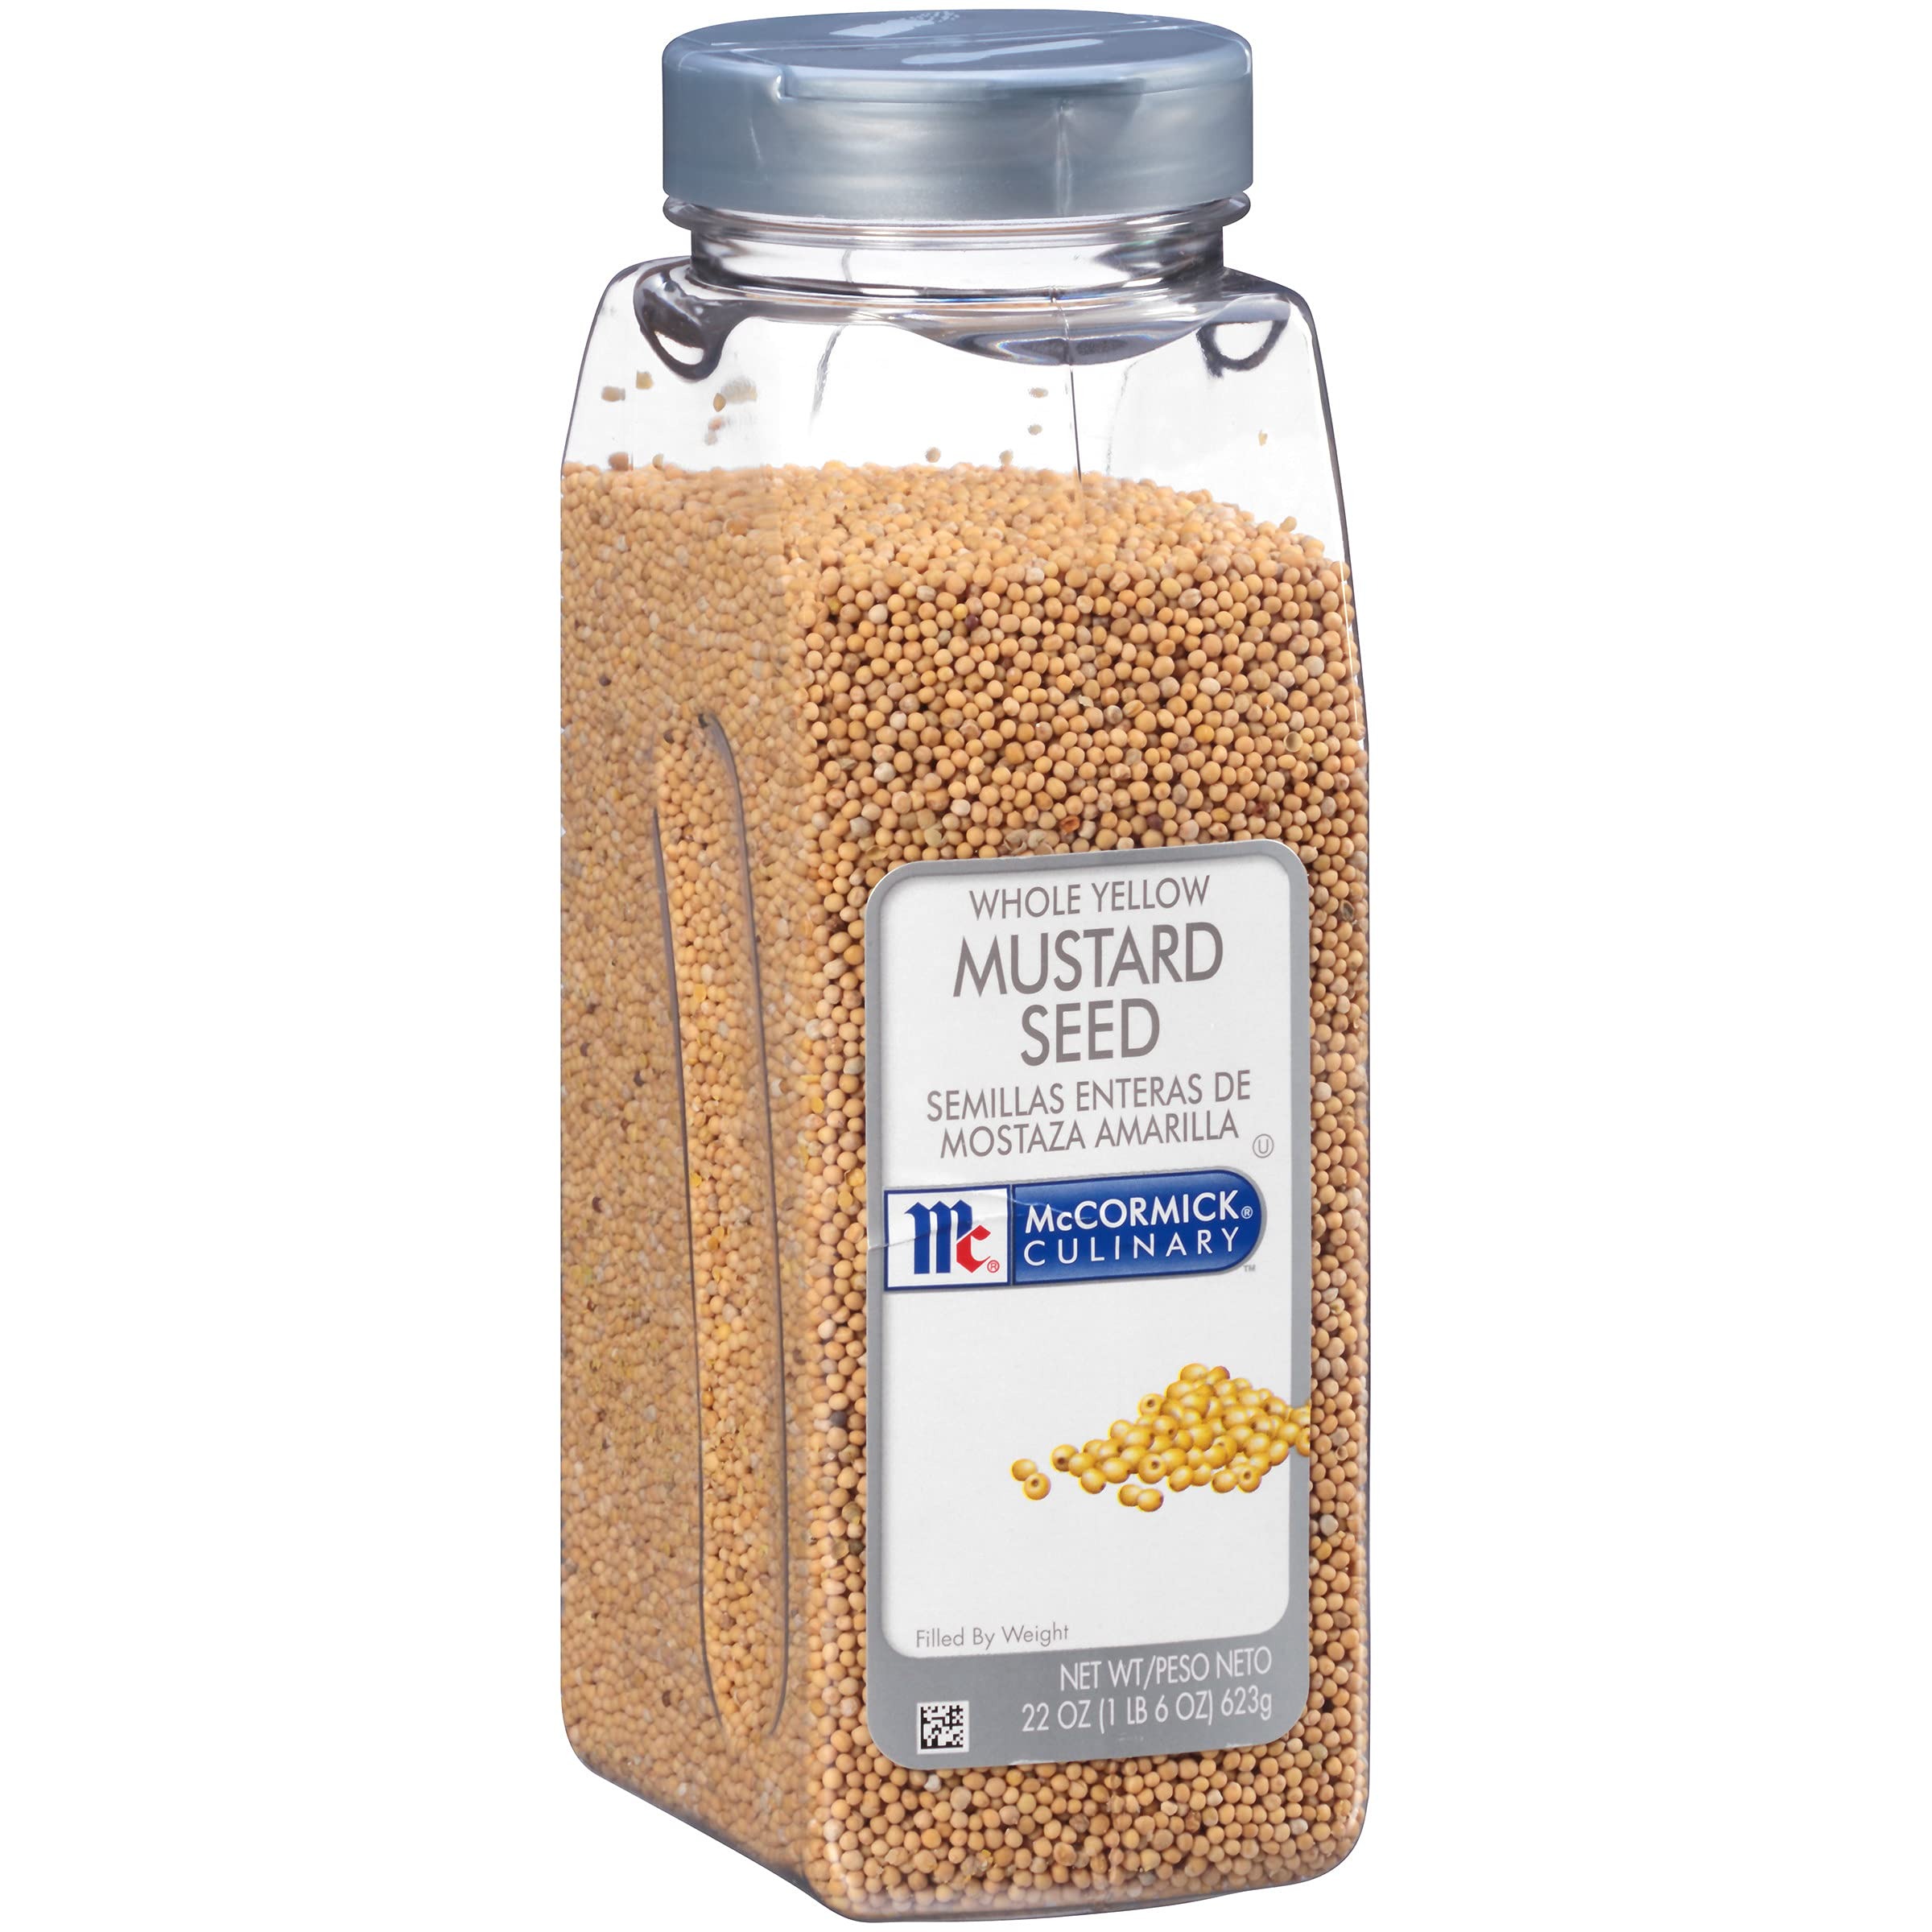
Item Name: McCormick Culinary Whole Yellow Mustard Seed, 22 oz - One 22 Ounce Container of Yellow Mustard Seeds, Perfect for Pickling, House-Made Rubs and Dips
Bullet Point 1: PUNGENT MUSTARD FLAVOR: McCormick Culinary Whole Yellow Mustard Seed delivers a pungent, mildly spicy flavor and aroma
Bullet Point 2: HIGH QUALITY MUSTARD SEEDS: Carefully sourced from the highest-quality yellow mustard seeds for the best size, color, shape and taste
Bullet Point 3: SOURCED FOR CHEFS: Made especially for chefs, each 22-ounce container is ideal for building a back-of-house spice collection and customizing new menu favorites
Bullet Point 4: VERSATILE INGREDIENT: Can be incorporated into chef-inspired spice rubs, dressings, dips and pickling recipes whenever you're craving a mellow bite with an initial floral sweetness
Bullet Point 5: FEEL GOOD FLAVOR: Kosher and free from added MSG for a perfectly balanced flavor that you can feel good about
Value: 22.0
Unit: Ounce

Price: 21.91